Onychectomy

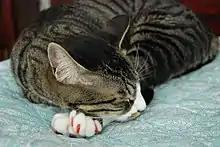
Cat with red nail caps

According to board-certified veterinary behaviorist Dr. Gary Landsberg, "For most cats, appropriate client advice and a little effort is all that is needed to prevent scratching problems." However, many veterinary practitioners are unwilling or unable to offer solutions to behavioral problems such as scratching, other than declawing.